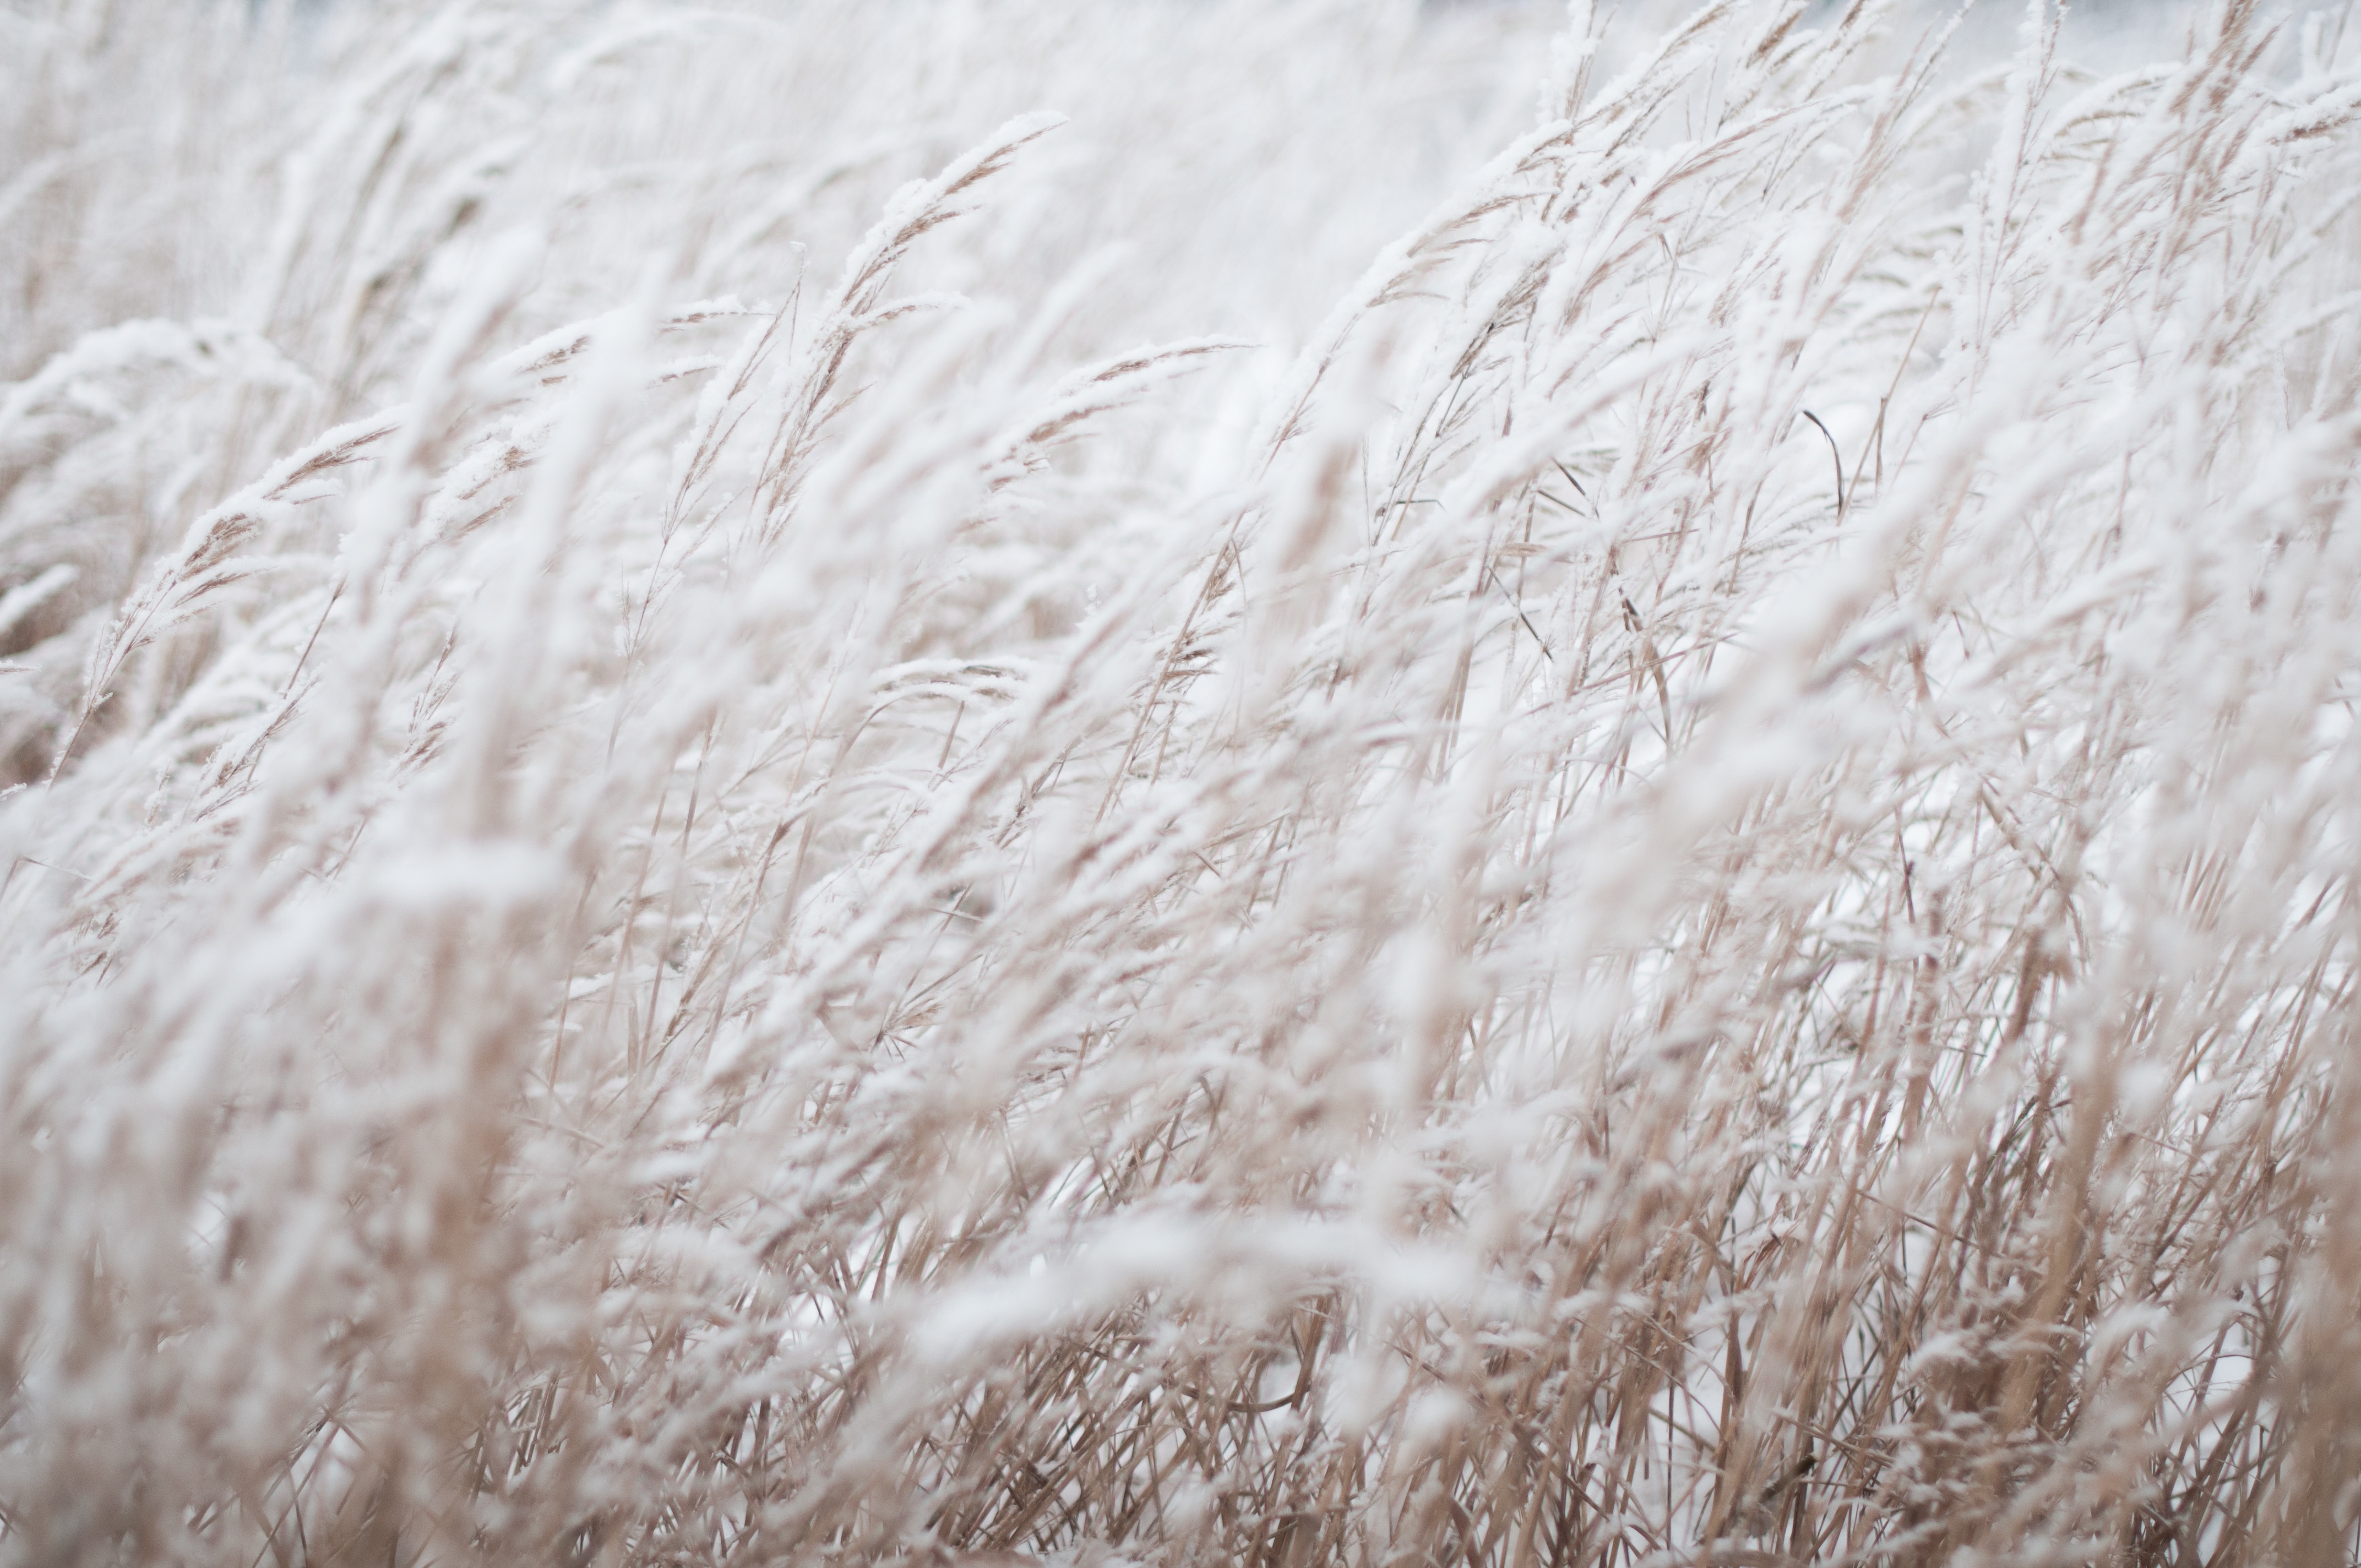
grass, sand, branch, snow, winter, plant, white, texture, frost, fur, crop, material, cereal, close up, textile, freezing, grass family